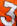
Number: 3